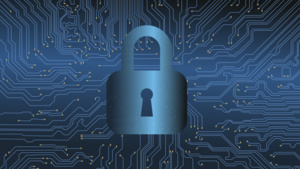
La sécurité de l'information est un ensemble de pratiques visant à protéger des données.